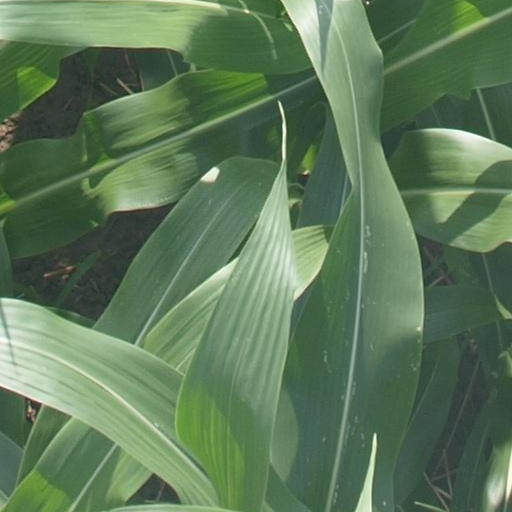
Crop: maize; corn